Archimedes' principle

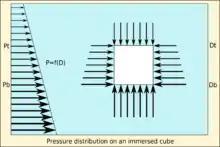
Pressure distribution on an immersed cube

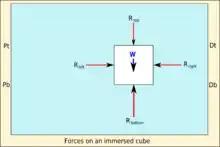
Forces on an immersed cube

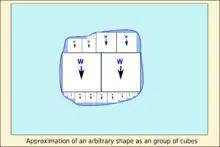
Approximation of an arbitrary volume as a group of cubes

A simplified explanation for the integration of the pressure over the contact area may be stated as follows: